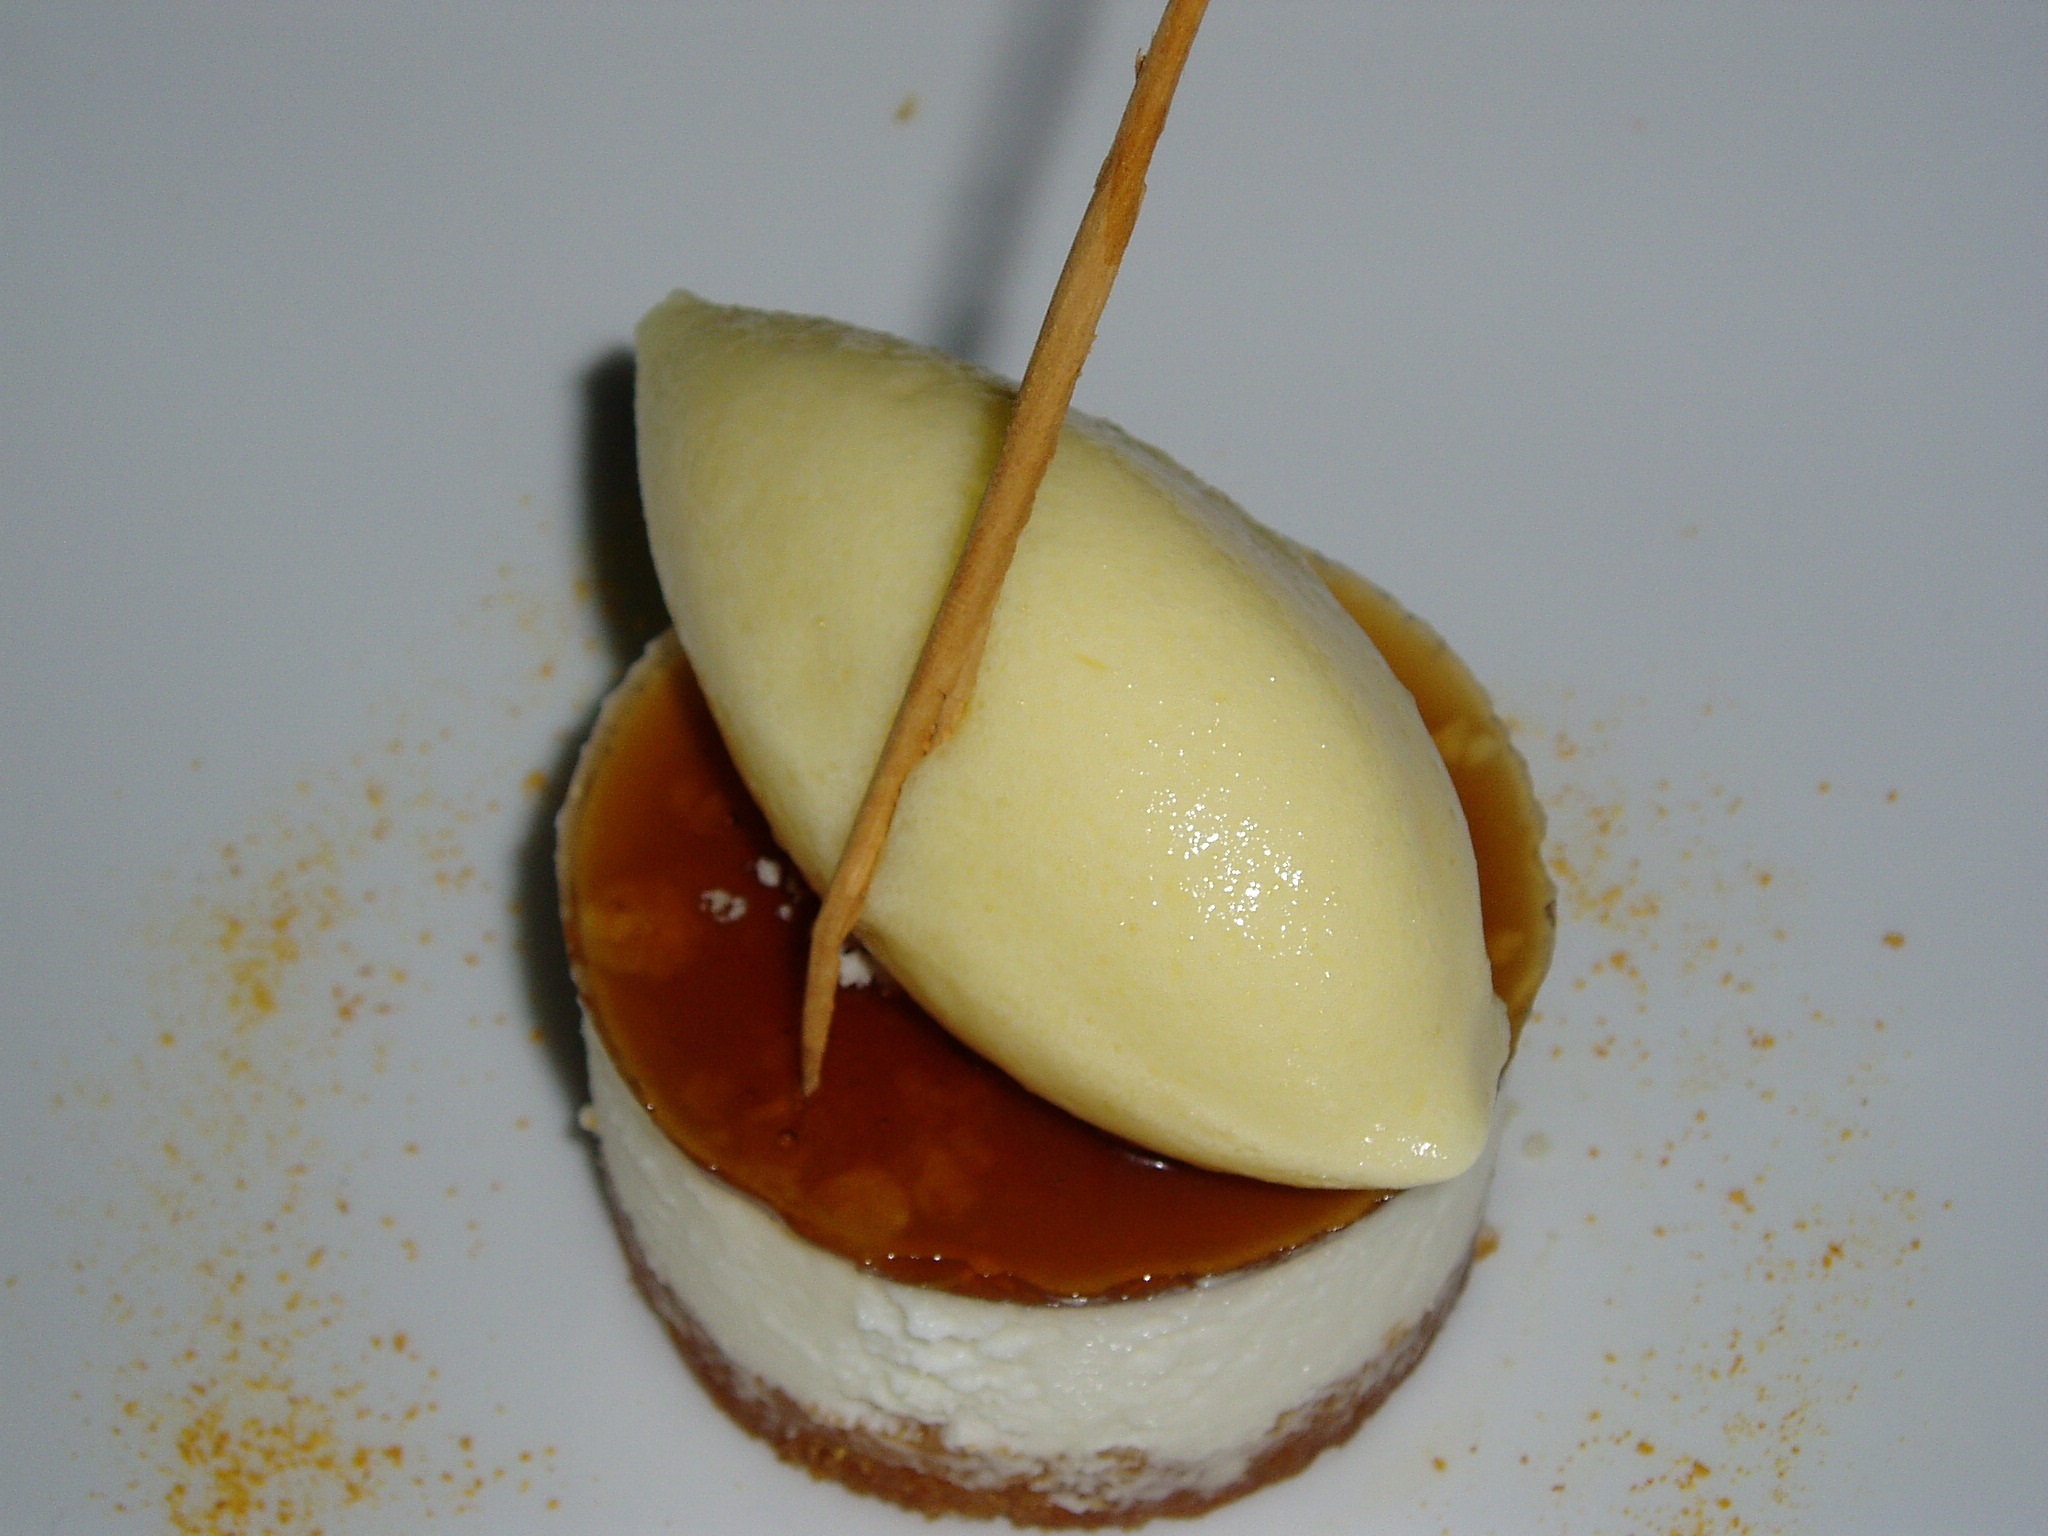
fruit, dish, meal, food, produce, breakfast, dessert, cuisine, dairy product, pastry, presentation, desserts, cheesecake, semifreddo